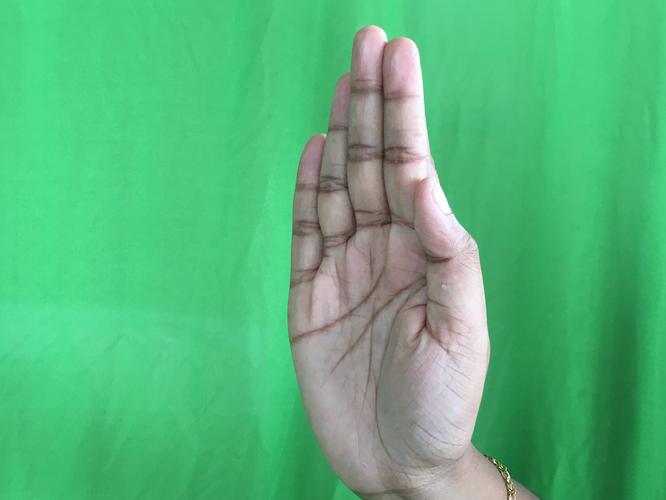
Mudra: Pathaka
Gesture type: single_hand